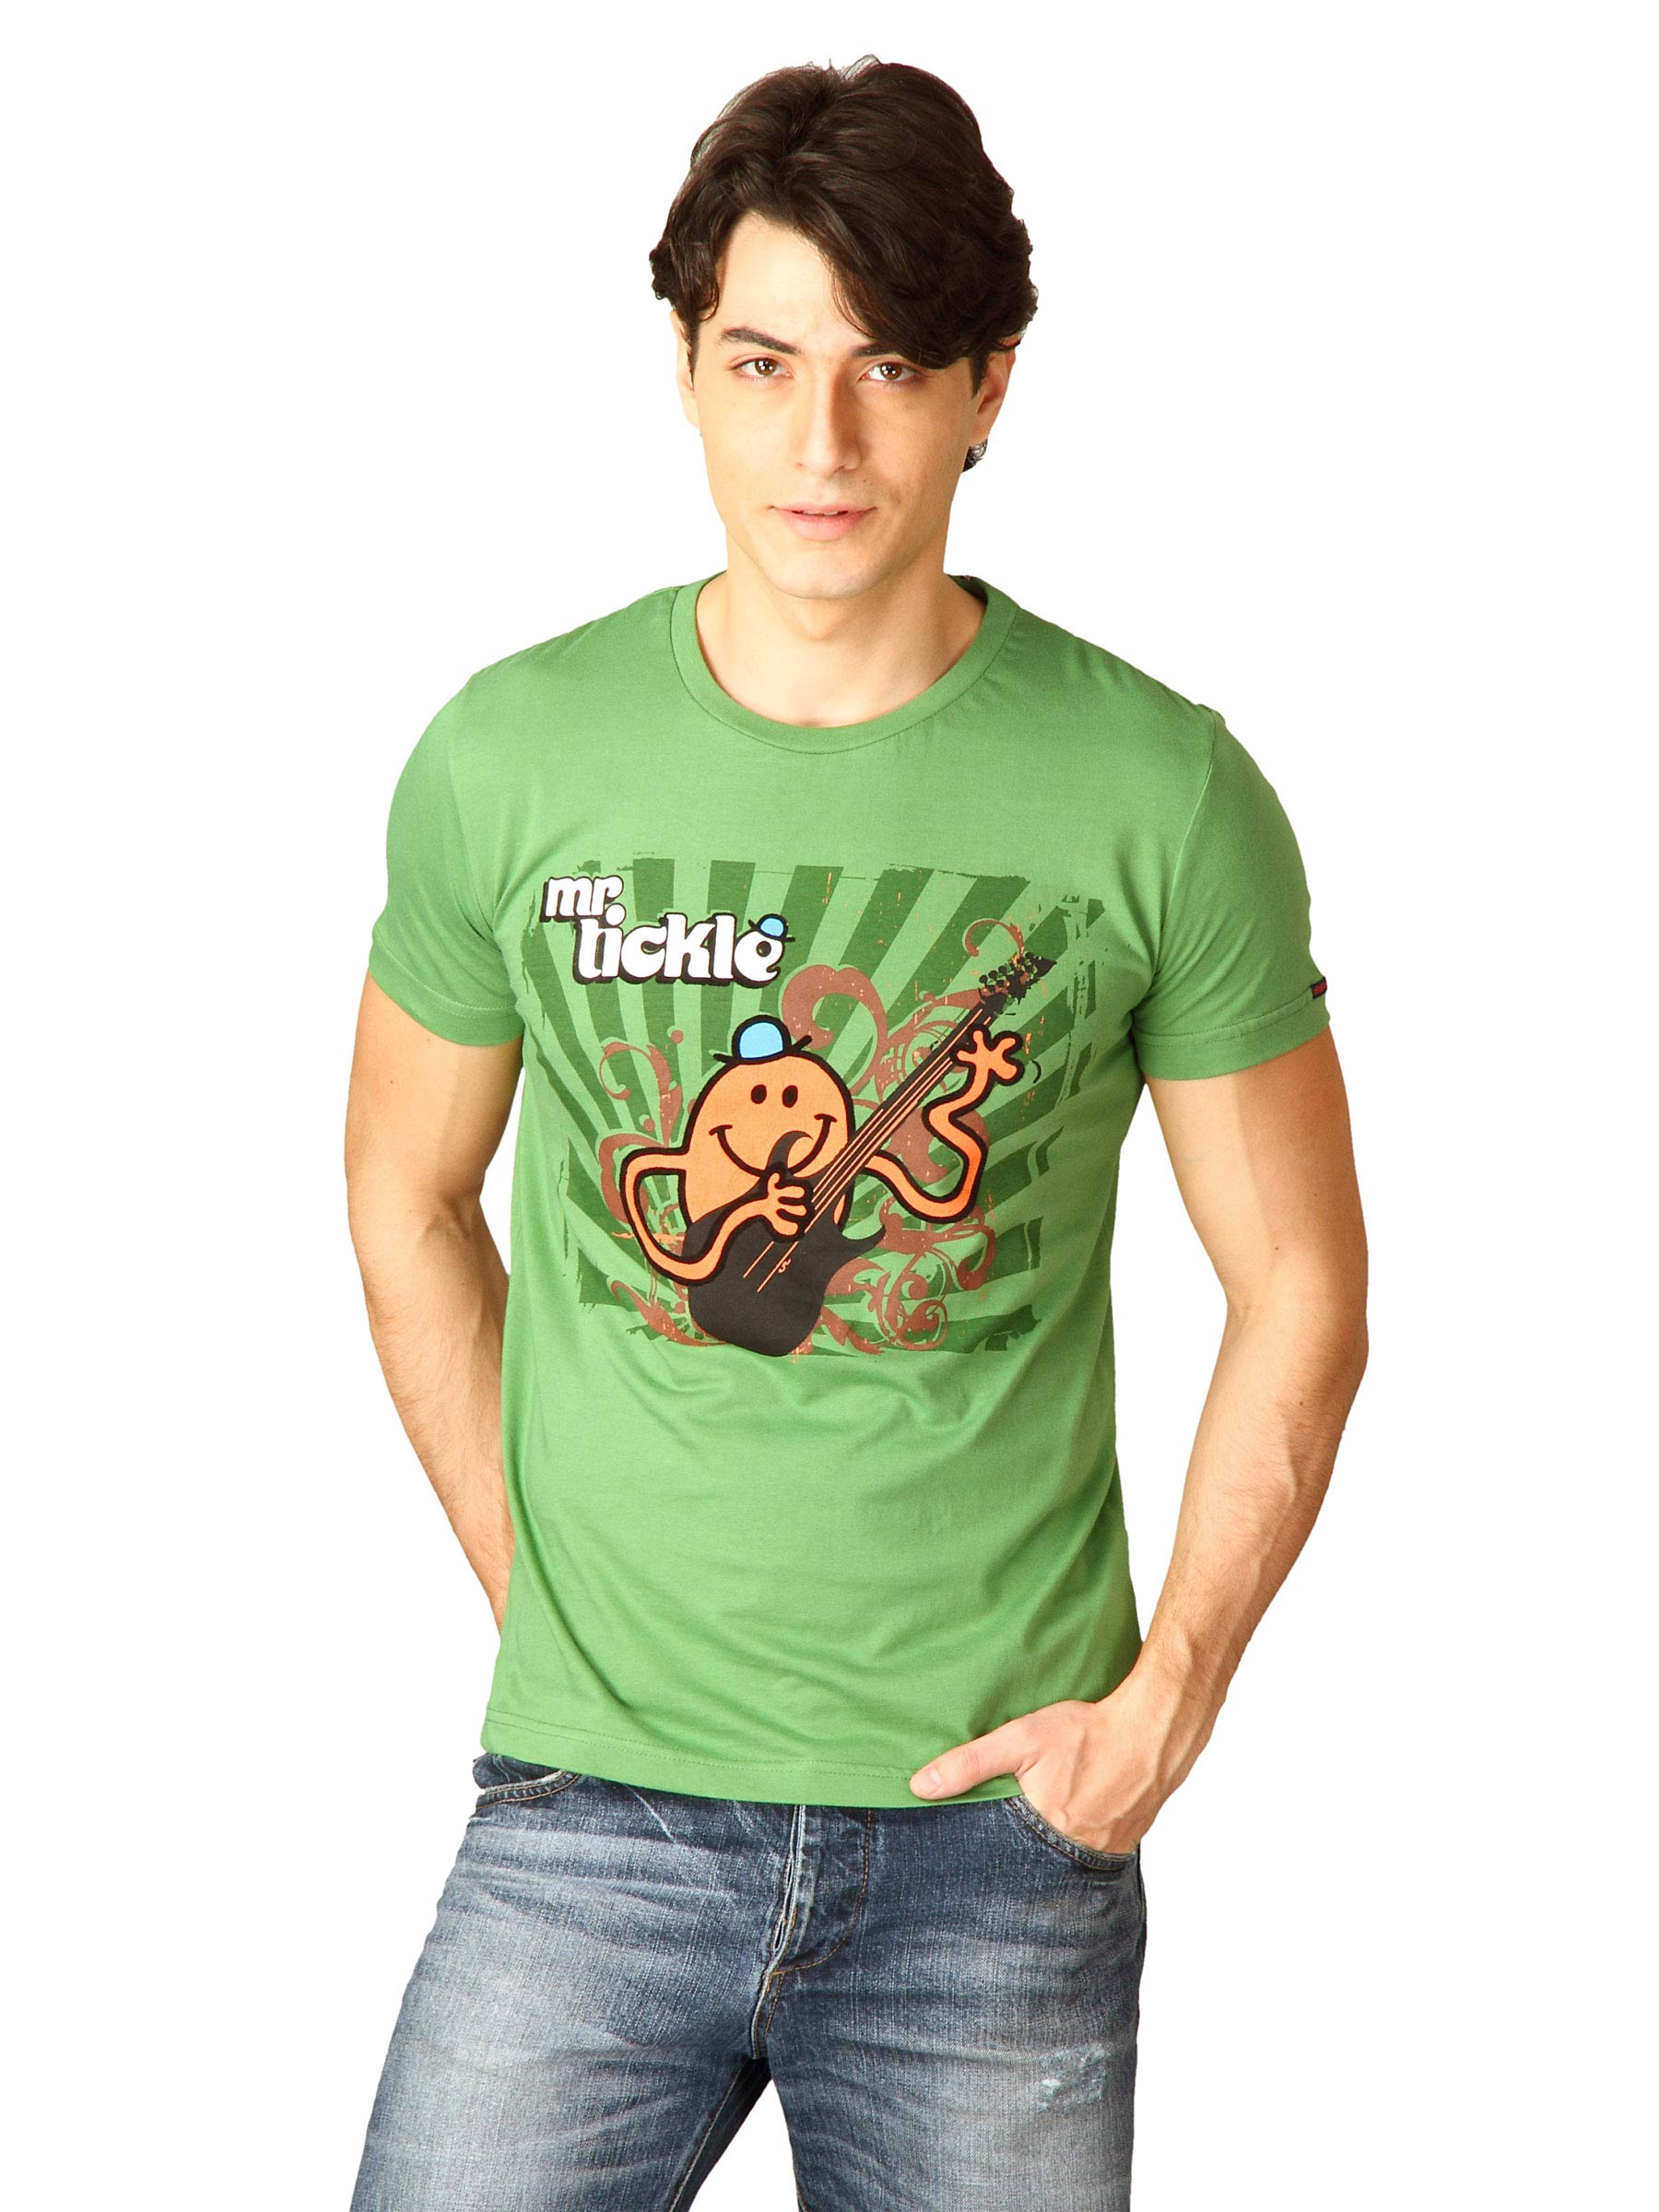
Mr.Men Men's Green Black T-shirt
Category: Apparel / Topwear / Tshirts
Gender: Men
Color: Green
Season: Fall 2011
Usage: Casual